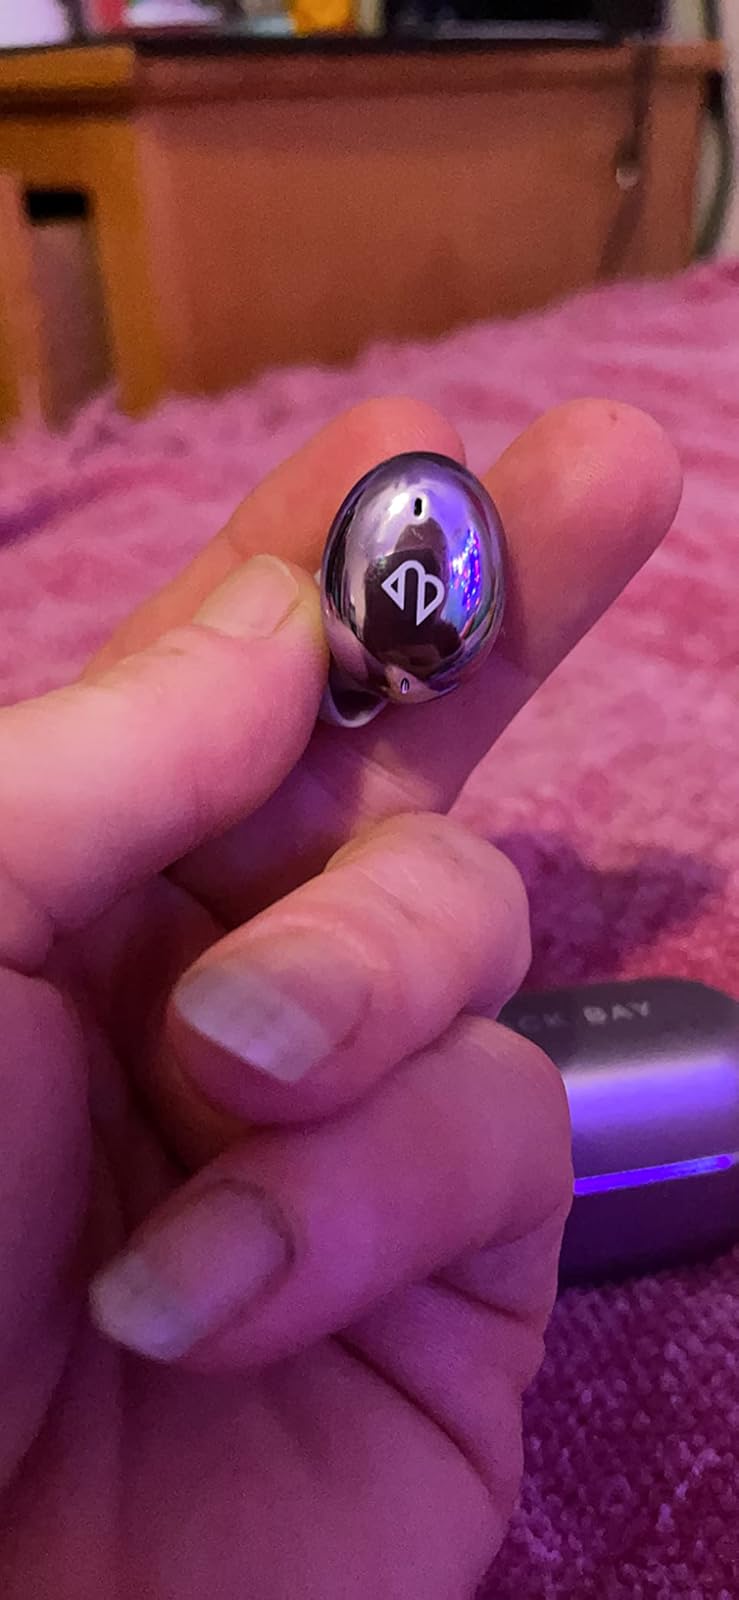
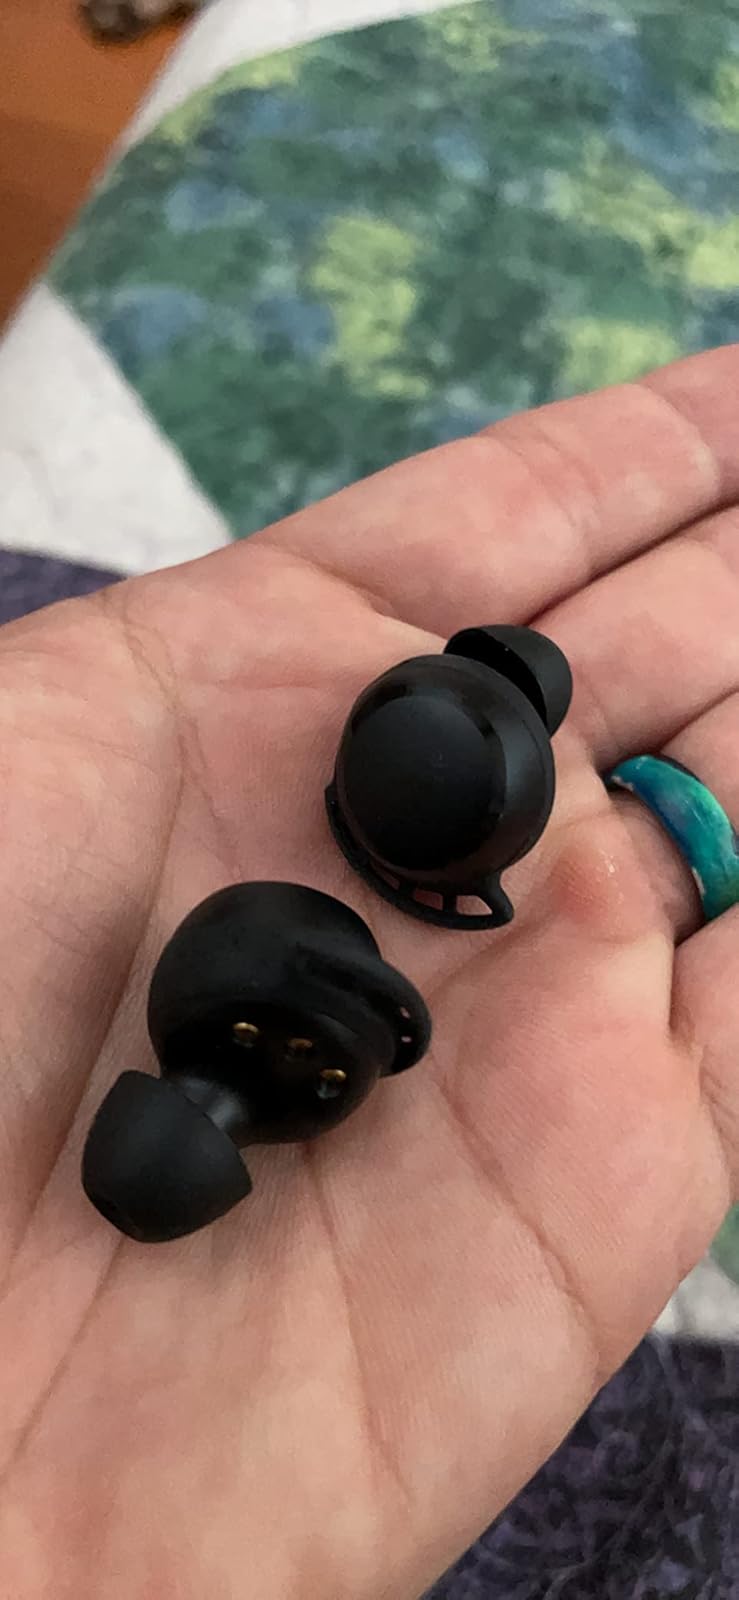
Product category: earbuds
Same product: no